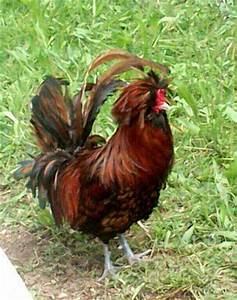
Label: chicken